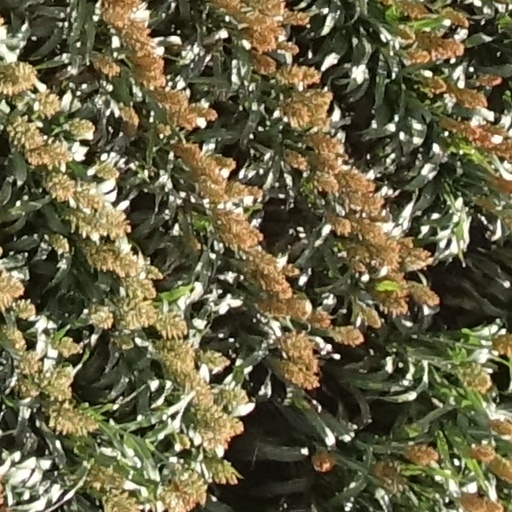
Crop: sorghum